Chen Guangcheng

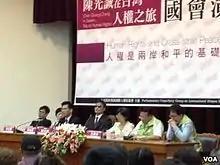
Chen in Legislative Yuan, Taiwan.

Following his arrival in the U.S., Chen, his wife, and the couple's two children settled in a housing complex for students and faculty of New York University, located in Greenwich Village. He reportedly began studying English for two hours per day, in addition to having regular meetings with American legal scholars. His memoir, "The Barefoot Lawyer", was published in March 2015 by Henry Holt and Company.